Hinduism in Botswana

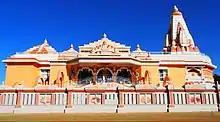
ISKCON temple in Gaborone

As of January 2016, there are five Hindu temples in Botswana, including the Sai Temple and ISKCON Temple in Gaborone. With the growth of the community, a number of region-based community associations have sprung up. There is already a Hindu temple in Gaborone, and another in Selebi-Phikwe. A gurudwara is also been built in the capital city. Plans have been made for the construction of a Swaminarayan temple, a Sai Baba Centre, a Venkateswara Temple and an ISKCON Centre at various sites in Botswana.